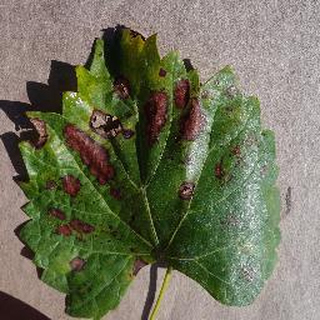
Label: grape_esca_black_measles